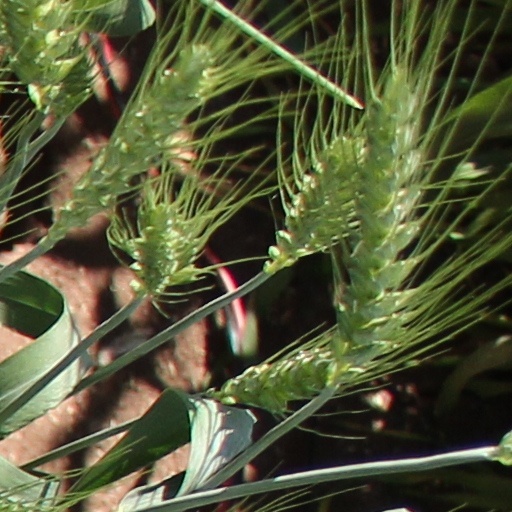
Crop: wheat